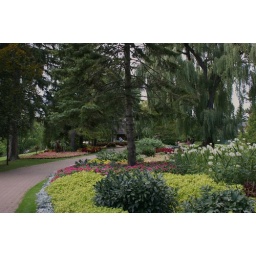
Large annual beds curving under trees (2)